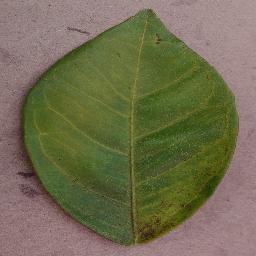
Label: Orange___Haunglongbing_(Citrus_greening)